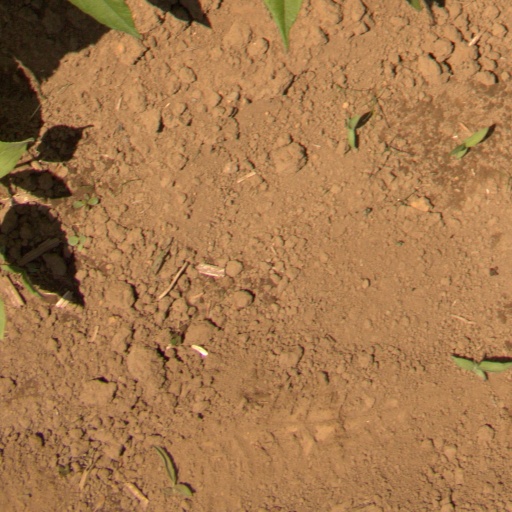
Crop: Jerusalem artichoke